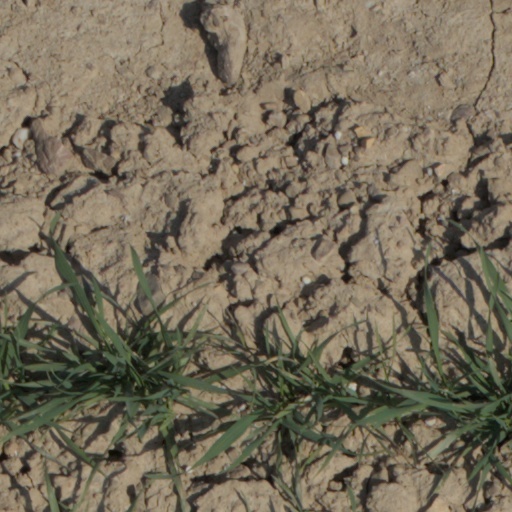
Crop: wheat